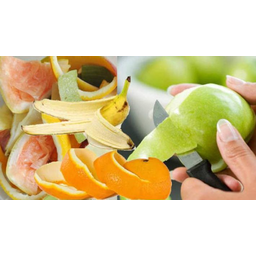
Label: generalcompost